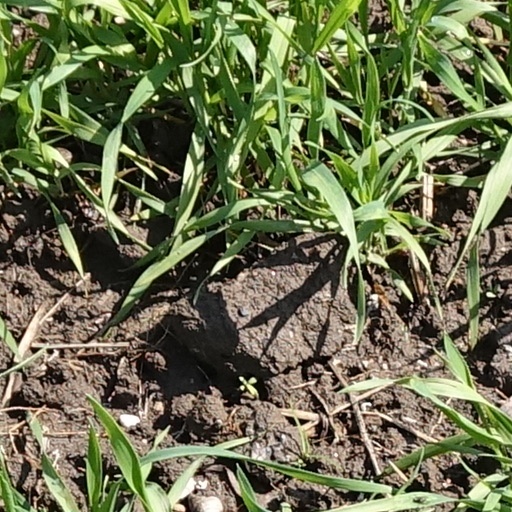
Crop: wheat